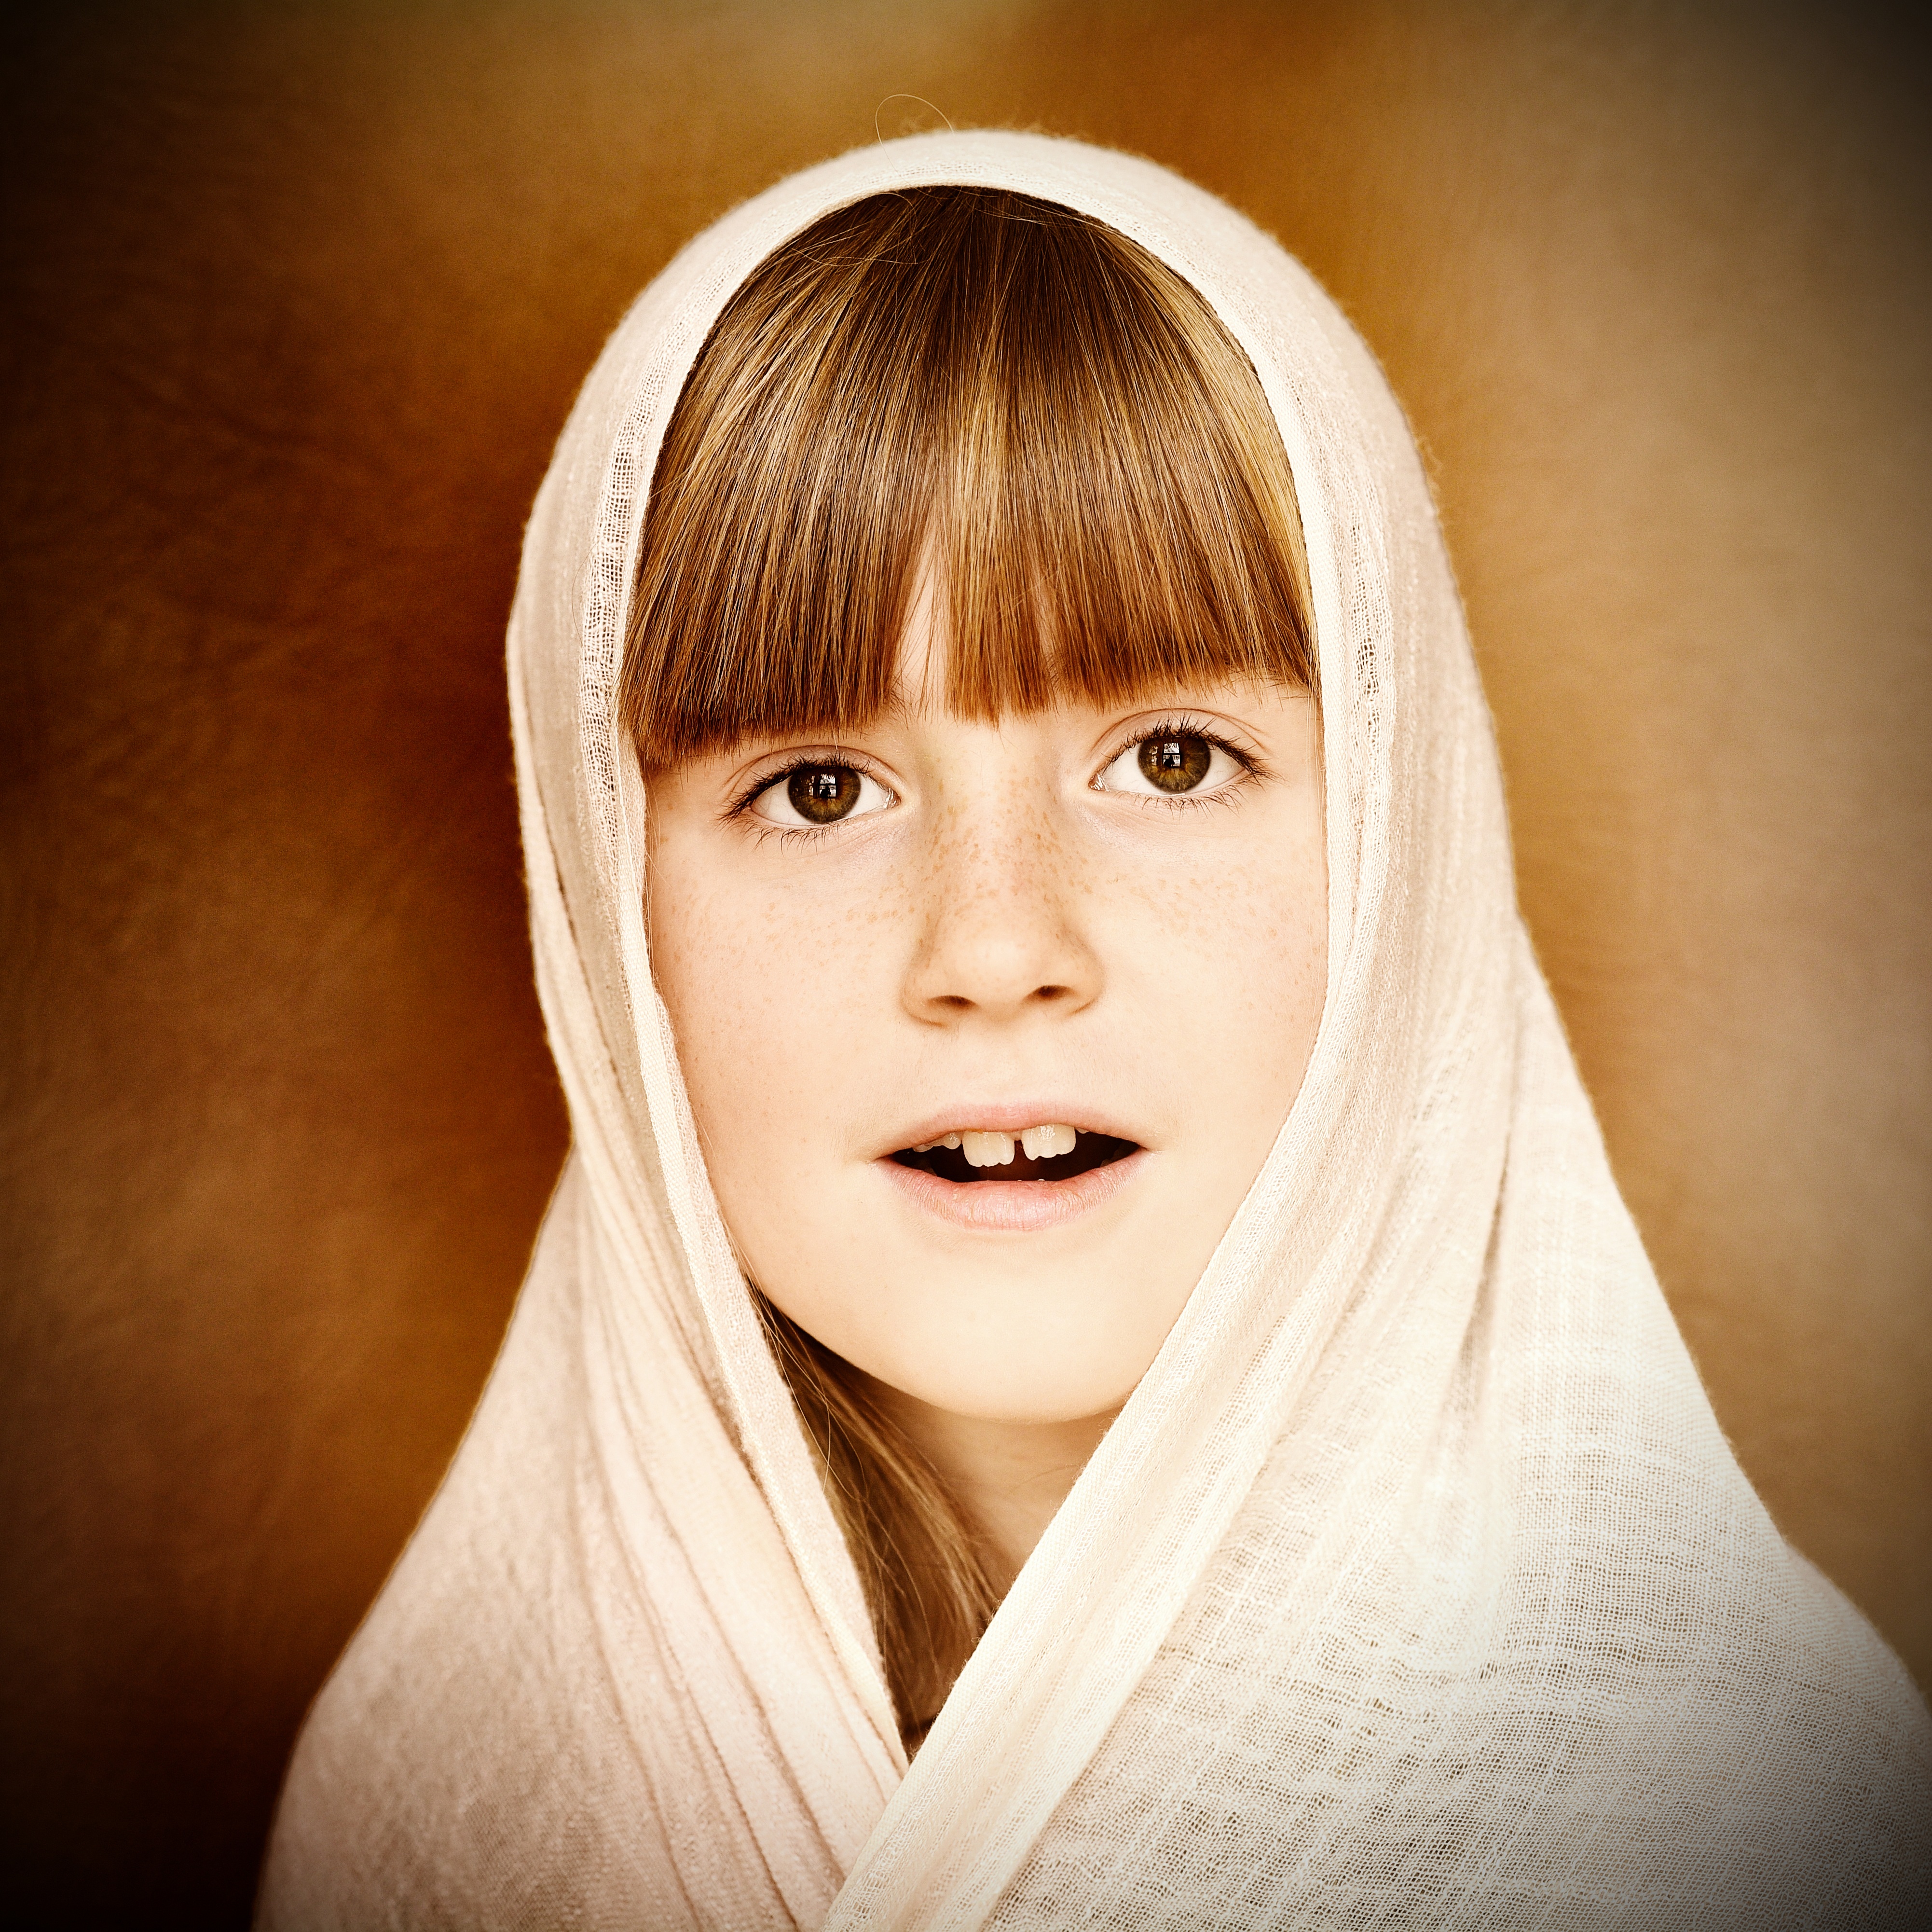
girl, woman, hair, photography, portrait, model, child, hairstyle, painting, long hair, close up, face, eye, head, skin, beauty, photo shoot, brown hair, portrait photography